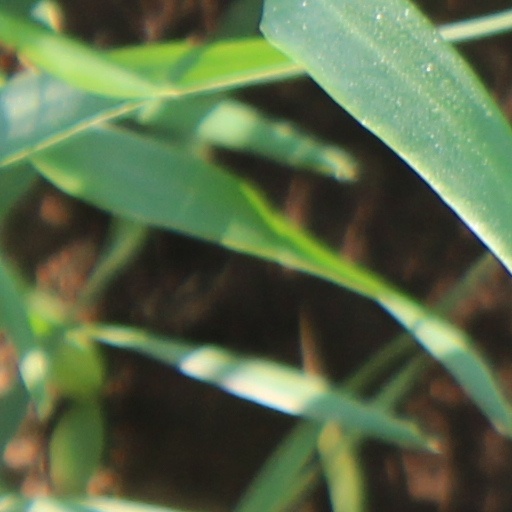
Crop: wheat